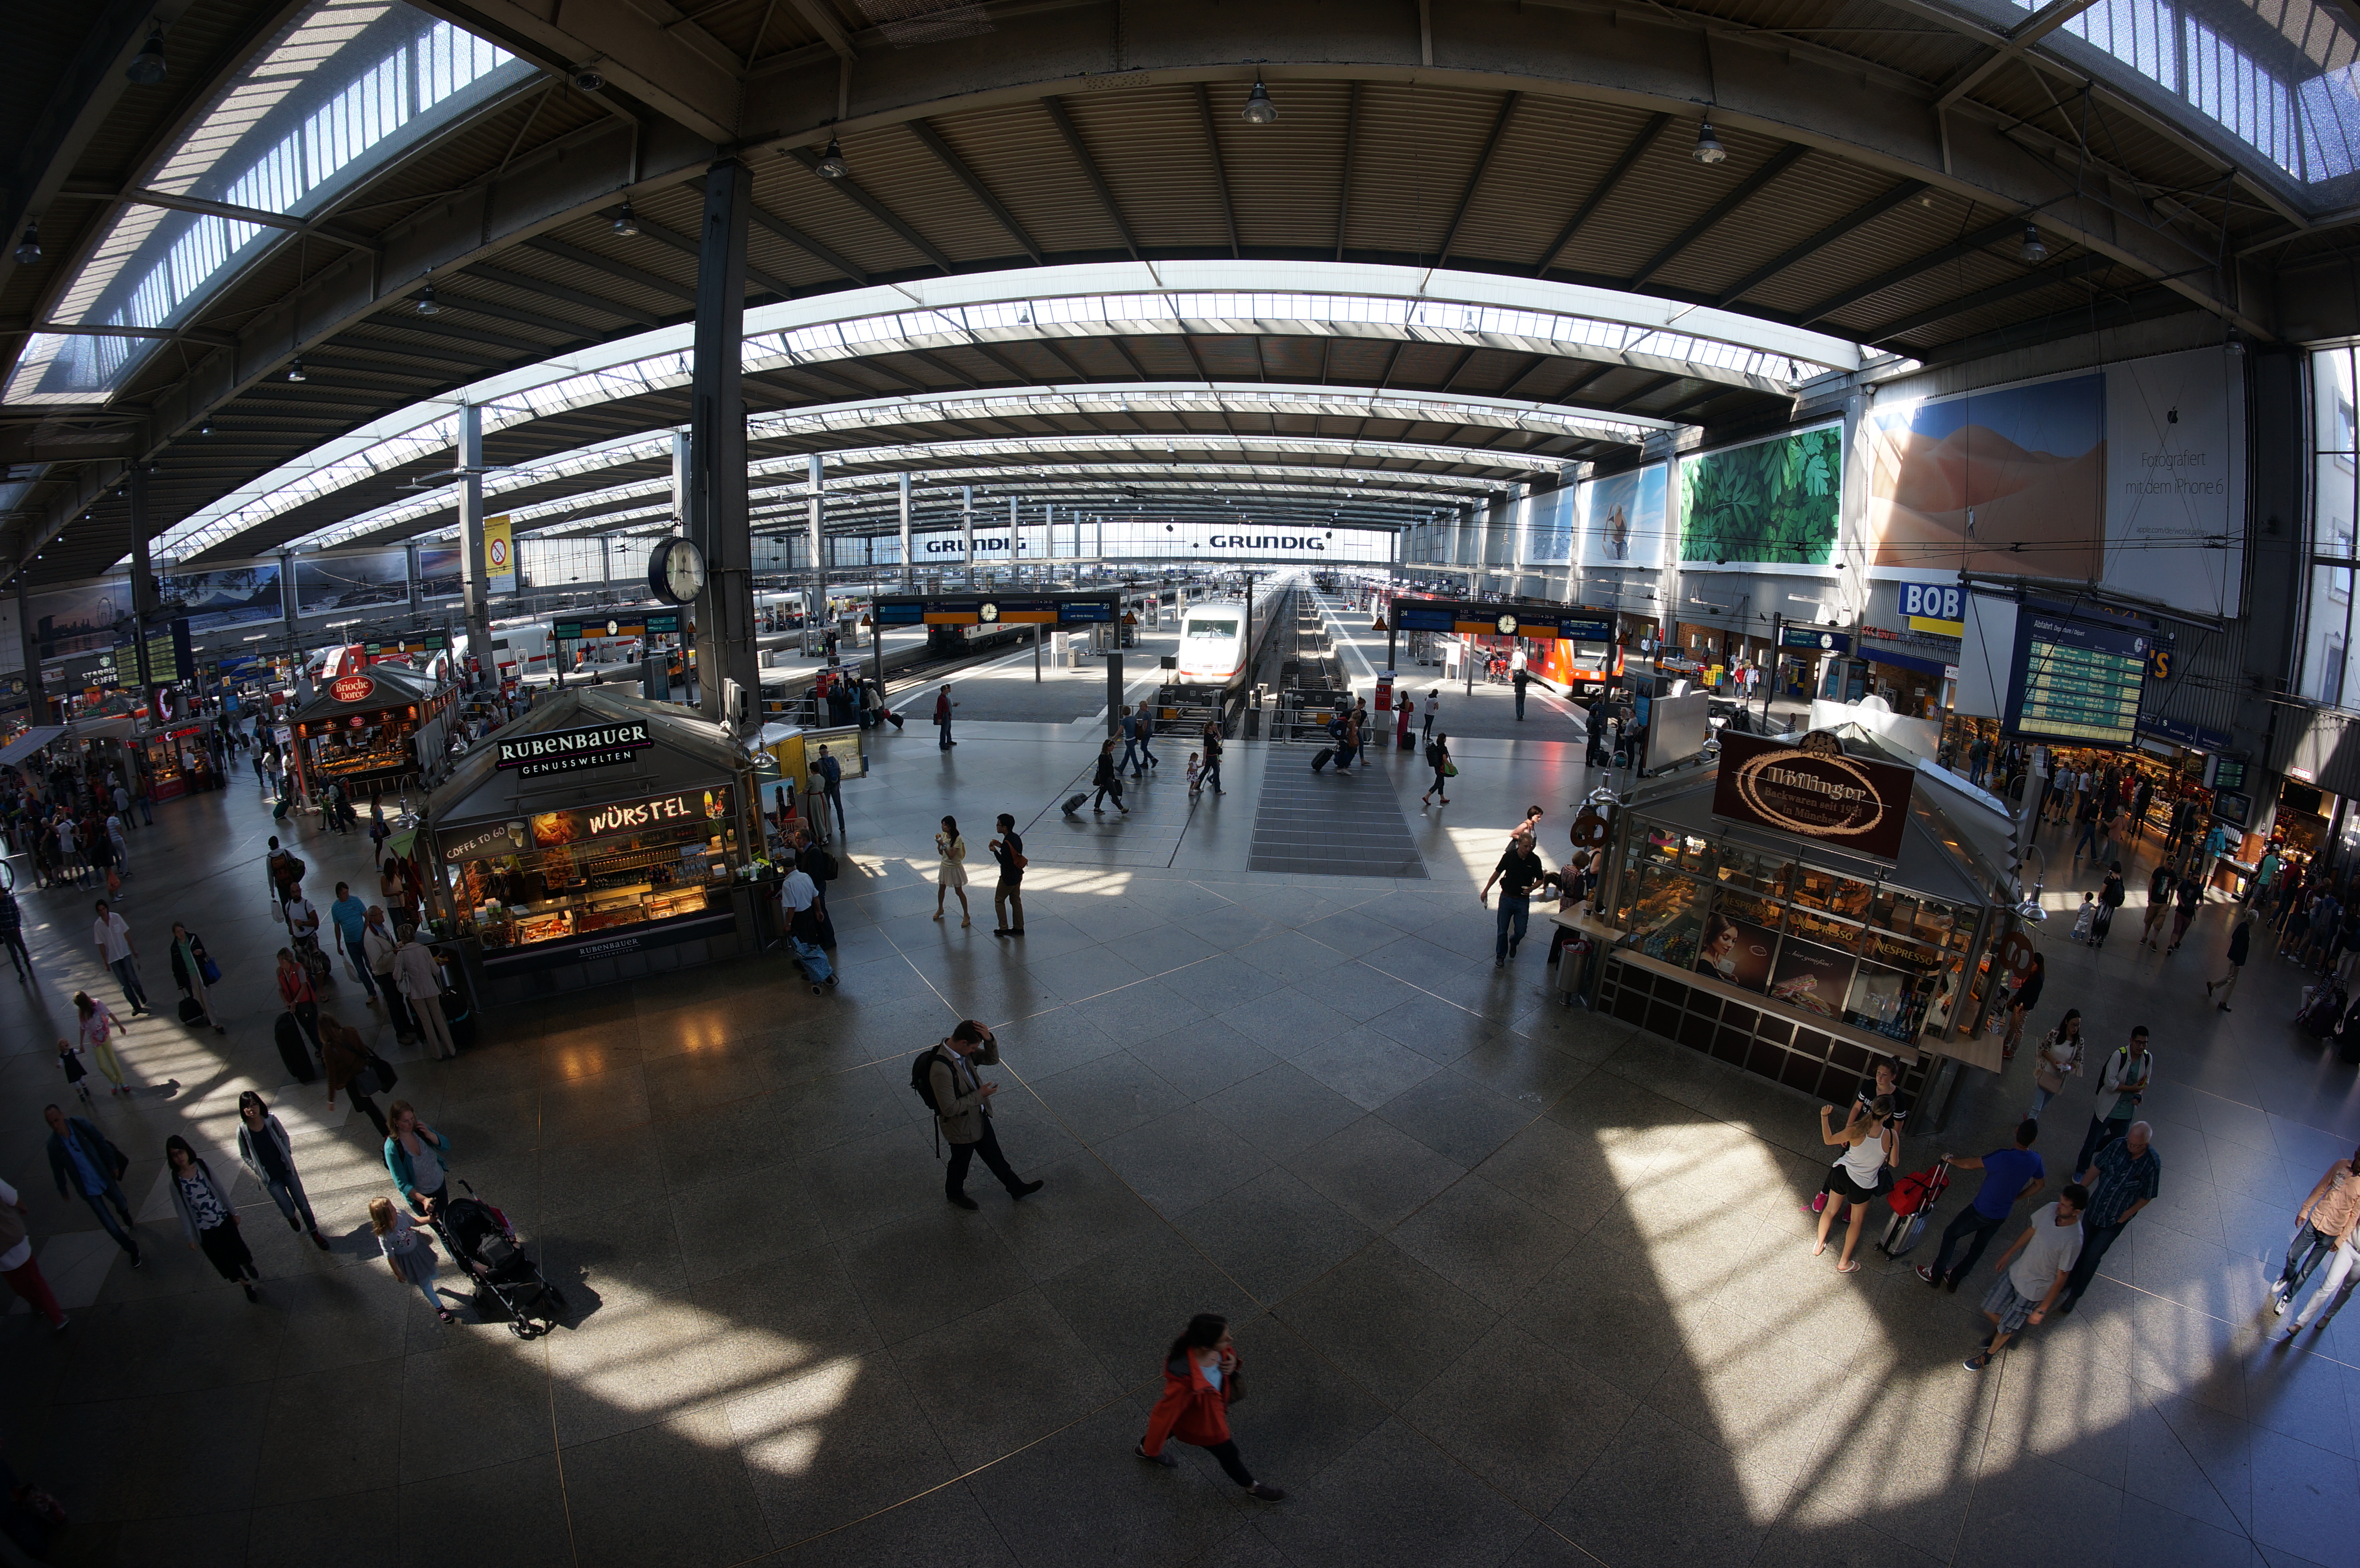
building, transport, vehicle, public transport, 2015, infrastructure, germany, deutschland, walimex, samyang, sony, bayern, tourist attraction, nex, nex6, mnchen, lenstagged, steffenzahn, walimex8mm, 8mm, sport venue